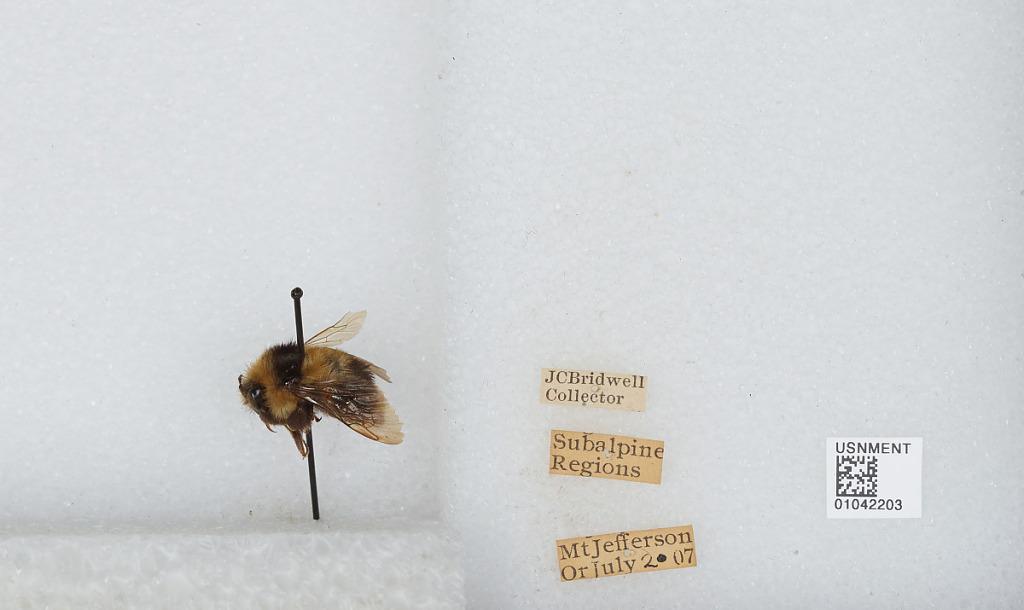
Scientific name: Bombus sp.
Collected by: J. Bridwell
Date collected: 1907-7-20
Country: United States
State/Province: Oregon
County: Linn
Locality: Mount Jefferson, Subalpine Regions
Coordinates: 44.6742, -121.799